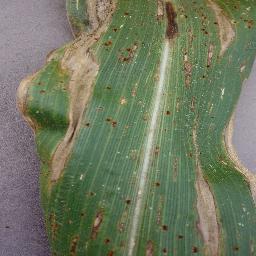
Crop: corn
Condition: (maize)_northern_blight